East Germany

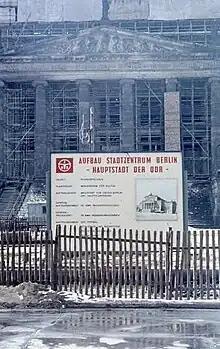
Poster with the inscription "", 1967

In 1971, Ulbricht was removed from leadership after Soviet leader Leonid Brezhnev supported his ouster; Erich Honecker replaced him. While the Ulbricht government had experimented with liberal reforms, the Honecker government reversed them. The new government introduced a new East German Constitution which defined the German Democratic Republic as a "republic of workers and peasants".